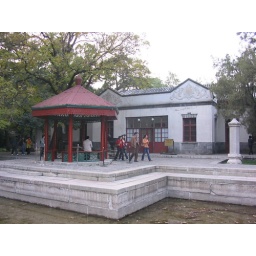
Mao zedong lived house in fragrant hill in 1949. At here Mao commands China armyto do liberation war.